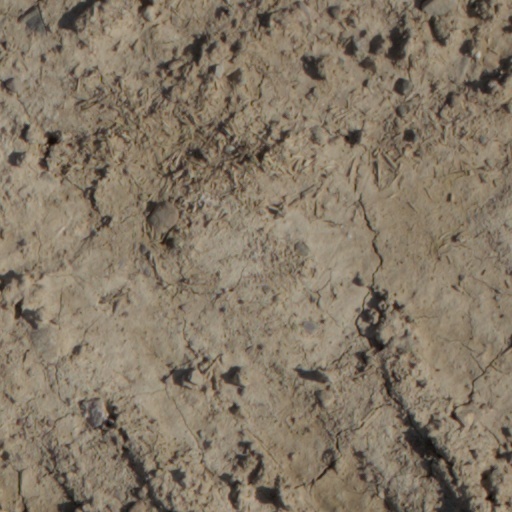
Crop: wheat